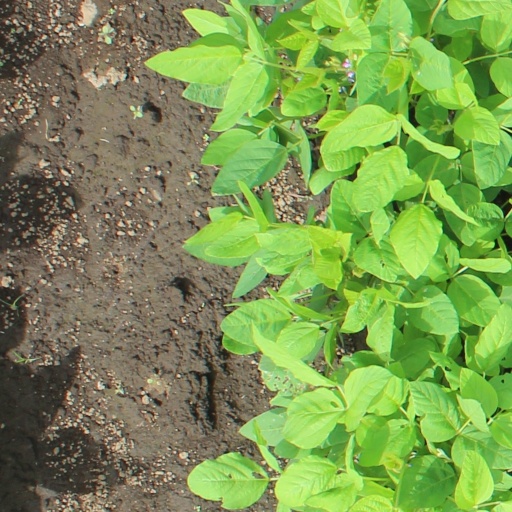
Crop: soybean